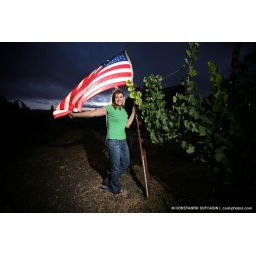
Young woman standing with American flag next to grape plant in Napa valley at dusk.